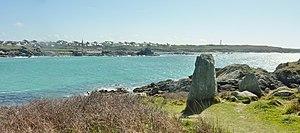
Porspoder vu depuis la presqu'île Saint-Laurent
Porspoder [pɔʁspodɛʁ] est une commune littorale du département du Finistère, dans la région Bretagne, en France métropolitaine.